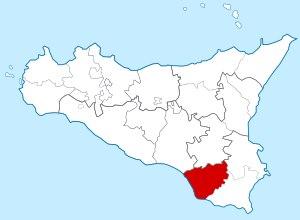
Le diocèse de Raguse est un diocèse de l'Église catholique en Italie, suffragant de l'archidiocèse de Syracuse et appartenant à la région ecclésiastique de Sicile.